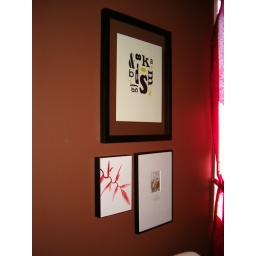
(It's the top one). I want to add a bunch more pieces on this wall all in black frames.